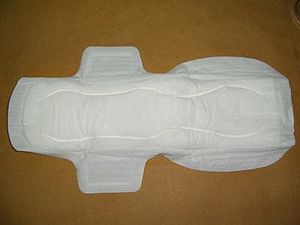
Hygiejnebind / Historie / Bindene idag
Et bind
Hygiejnebind er brugt som beskyttelse, når kvinder har vaginale blødninger. Det vil typisk være fra menstruation, men kan også stamme fra fx abort eller operation.